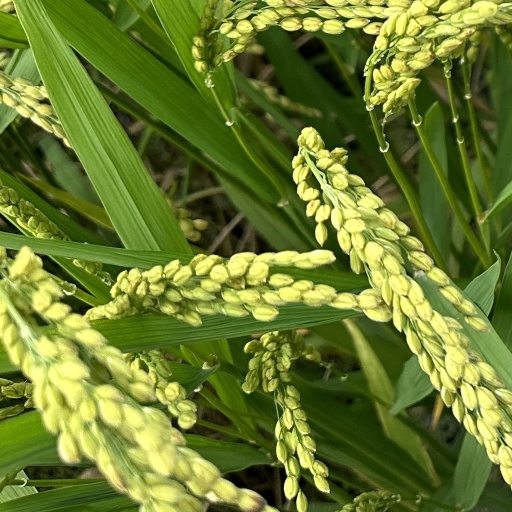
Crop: rice